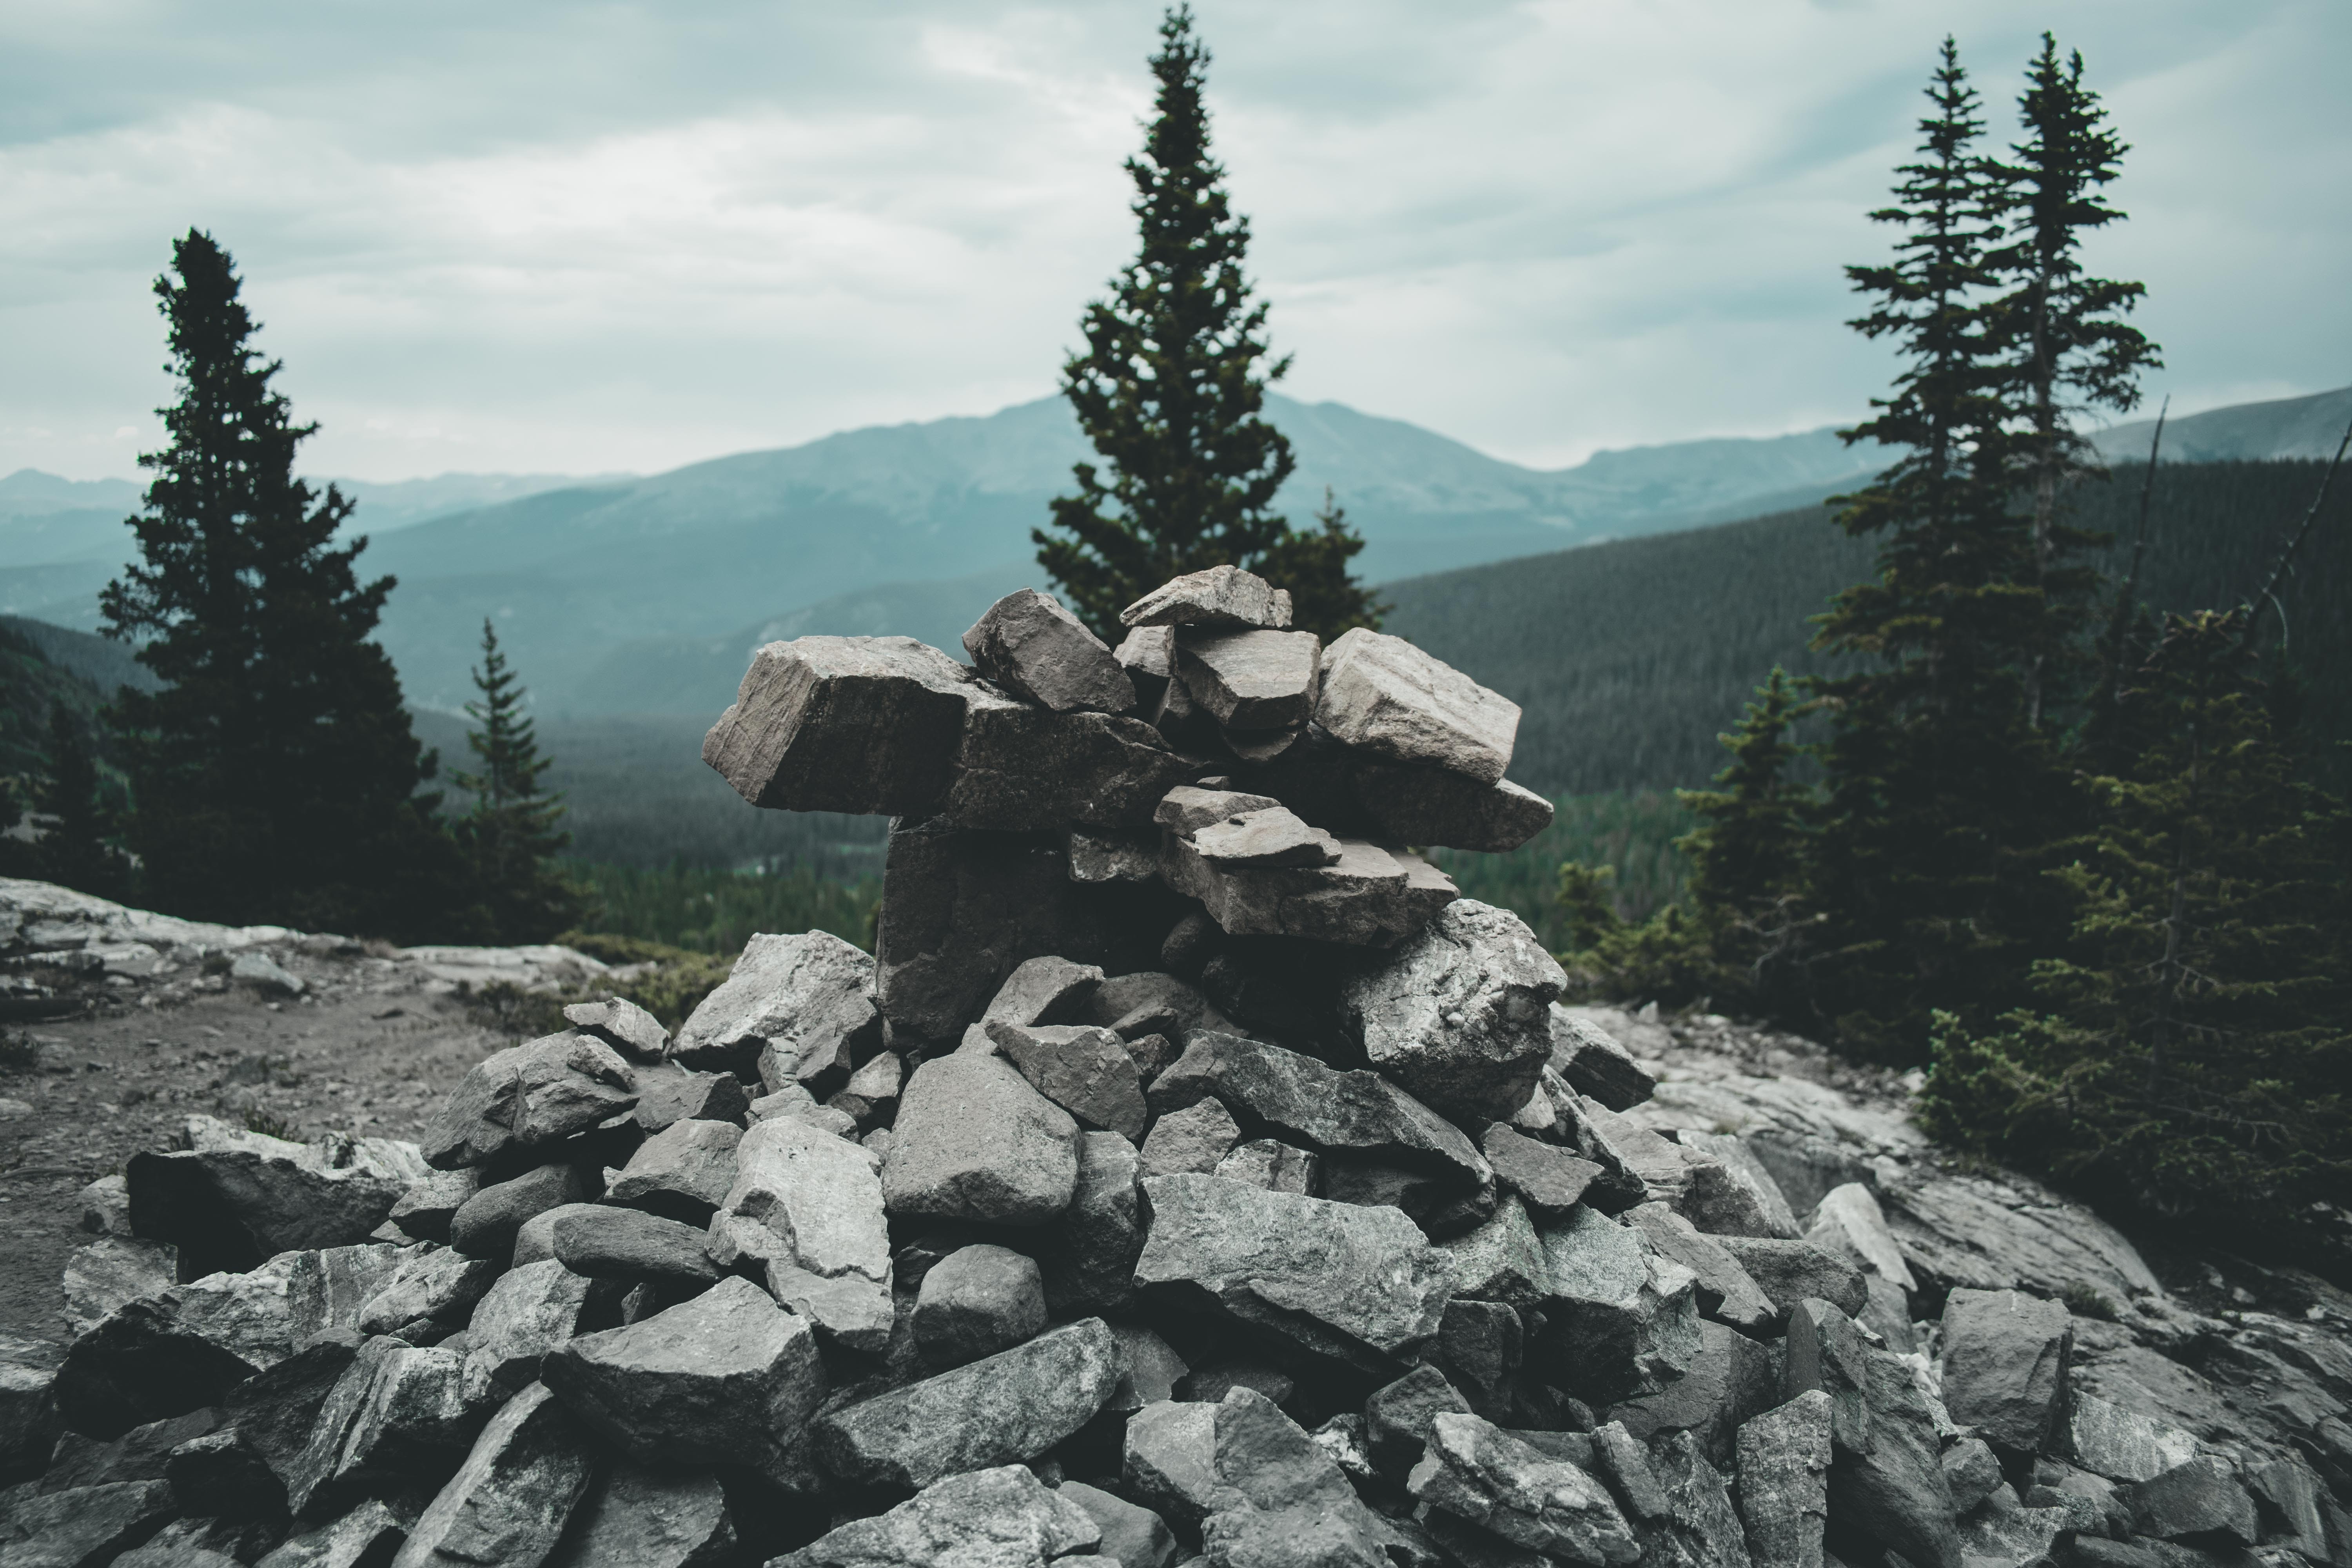
balsam fir, mountainous landforms, wilderness, mountain, rock, tree, ridge, summit, fell, plant, lodgepole pine, pine family, bedrock, pine, conifer, geological phenomenon, tropical and subtropical coniferous forests, outcrop, landscape, forest, national park, spruce, mountain range, spruce fir forest, fir